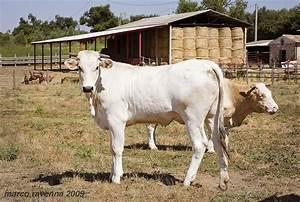
cow